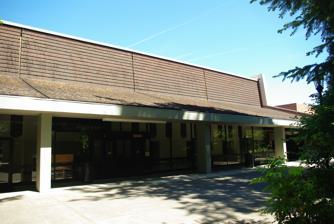
Building: Pamplin Sports Center
Country: United States of America
Year built: 1968
Sporting venue in Oregon Pamplin Sports Center Location Portland, Oregon Coordinates 45°27′06″N 122°40′14″W / 45.45167°N 122.67056°W / 45.45167; -122.67056 Owner Lewis & Clark College Capacity 2,300 Scoreboard Two Daktronics brand on each base line Construction Built 1968 Opened June 1968 Renovated 2007 Construction cost US$ 2.2 million Main contractors Juhr and Sons Tenants Lewis & Clark Pioneers men's basketball team (1968–present) Lewis & Clark Pioneers women's basketball team (1968–present) Lewis & Clark Pioneers volleyball team (1968–present) Portland State University Men's and Women's Basketball (2017 During renovation of Stott Center) The Pamplin Sports Center is a 2,300-seat basketball and volleyball arena in Portland, Oregon which serves as the home of the Lewis & Clark Pioneers . Before the Pamplin Sports Center, the college had a 1,600-seat arena that featured a plywood court, which was built in 1947 and burned down in 1966. For the next three seasons, the school's team had no home court and was forced to practice and play at several high school gymnasiums around the Portland metropolitan area . The Pamplin Sports Center was completed in 1969. In 2007, it was renovated and two practice courts were added that could be hidden under the bleachers during games. The stadium features two Daktronics -brand scoreboards on each base line . At the time of its construction, the Pamplin Sports Center cost US$ 2.2 million. It was constructed by Juhr and Sons from Portland. The arena was named after Robert B. Pamplin , whose son sat on the board of trustees for the college at the time. See also List of sports venues in Portland, Oregon References